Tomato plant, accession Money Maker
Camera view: horizontal (90 deg, fisheye); turntable rotation: 270 degrees
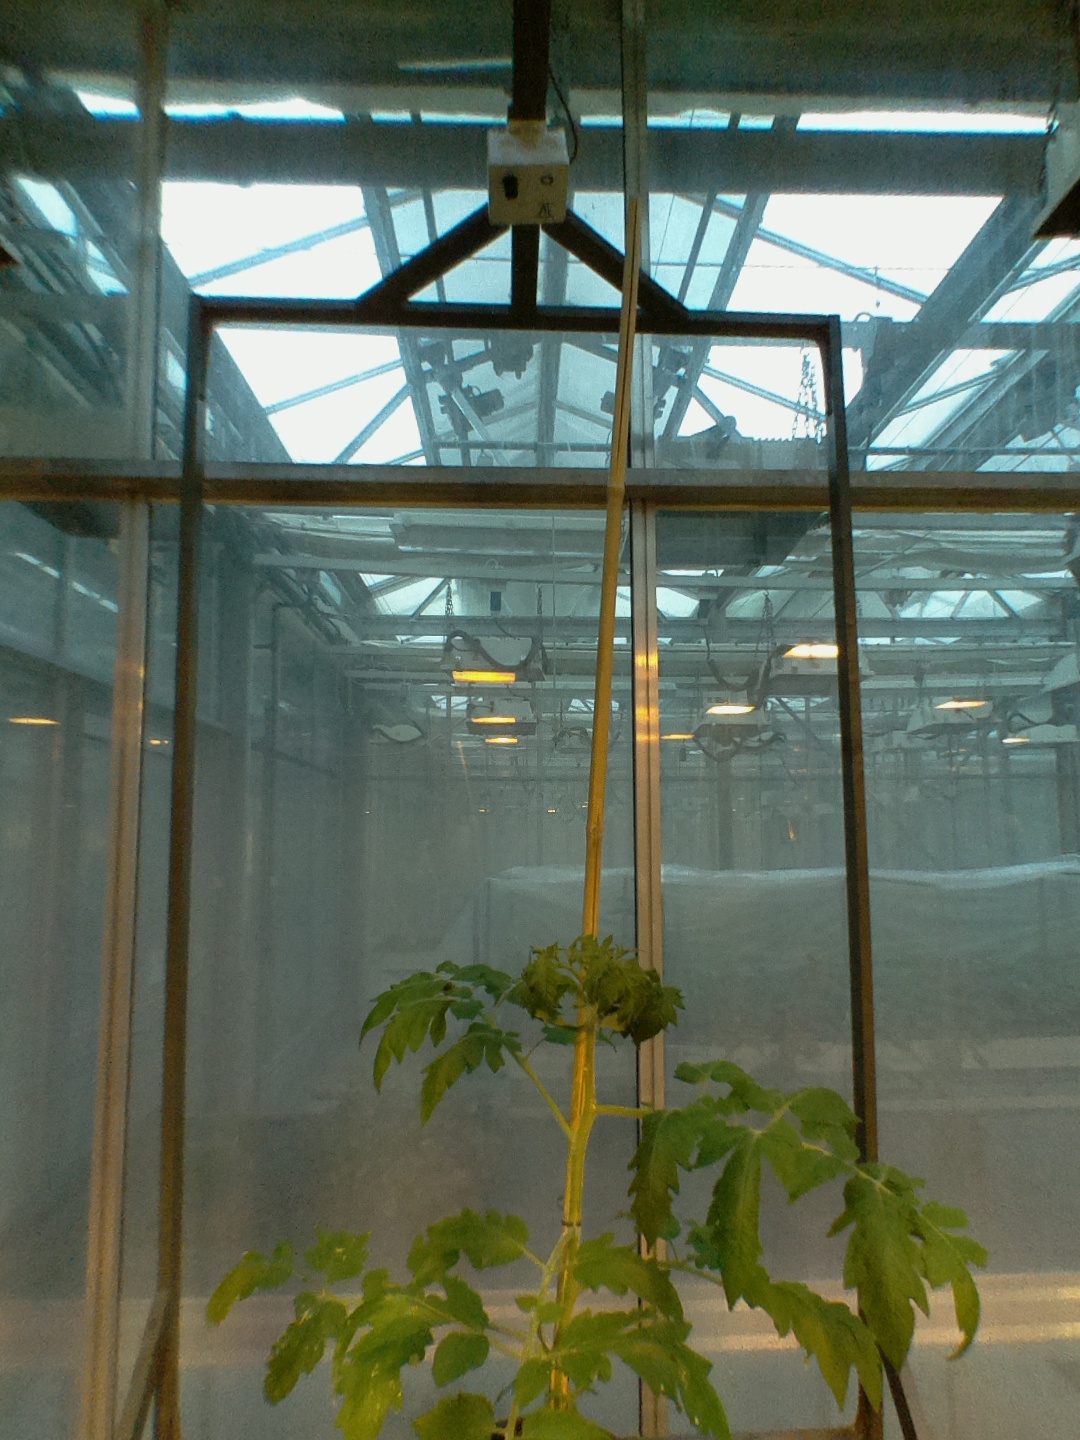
BBCH growth stage 52: 2 inflorescences visible